Answer in natural language. Considering the relative positions, is white wooden chair with metal legs (marked A) to the left or right of white wooden chair with metal legs (marked C)? Choose between the following options: right or left
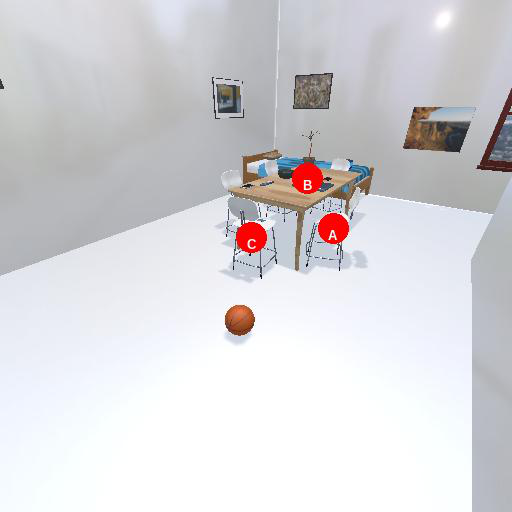
<answer>right</answer>